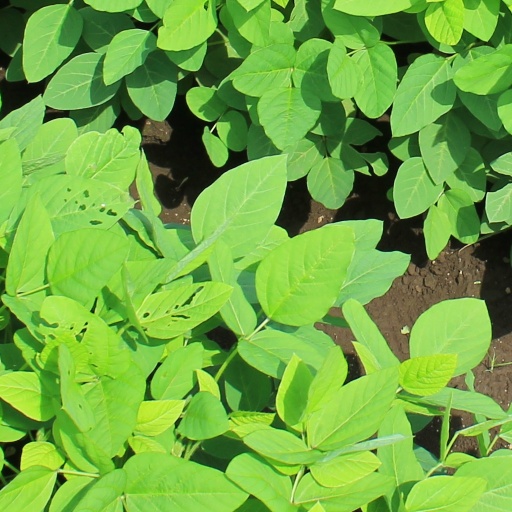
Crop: soybean